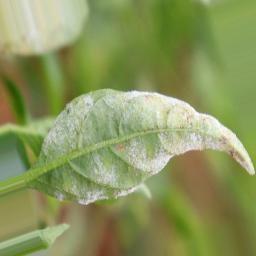
Label: powdery mildew